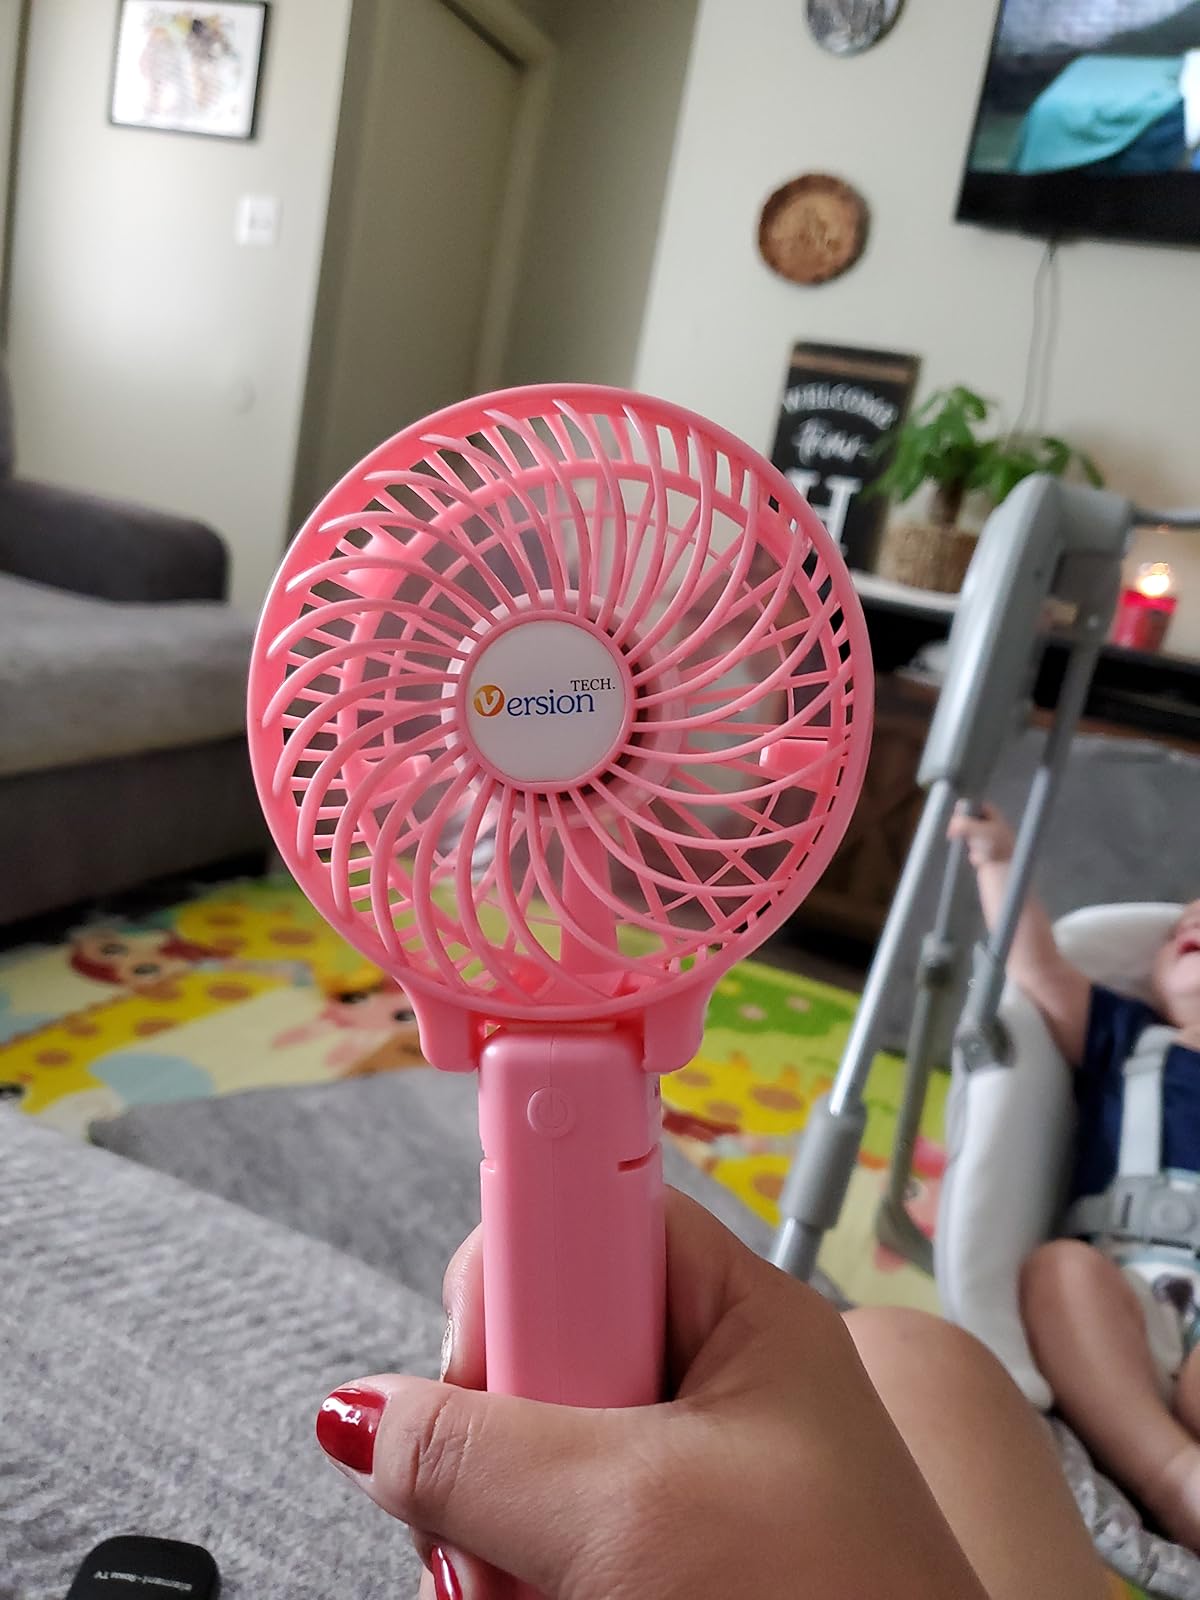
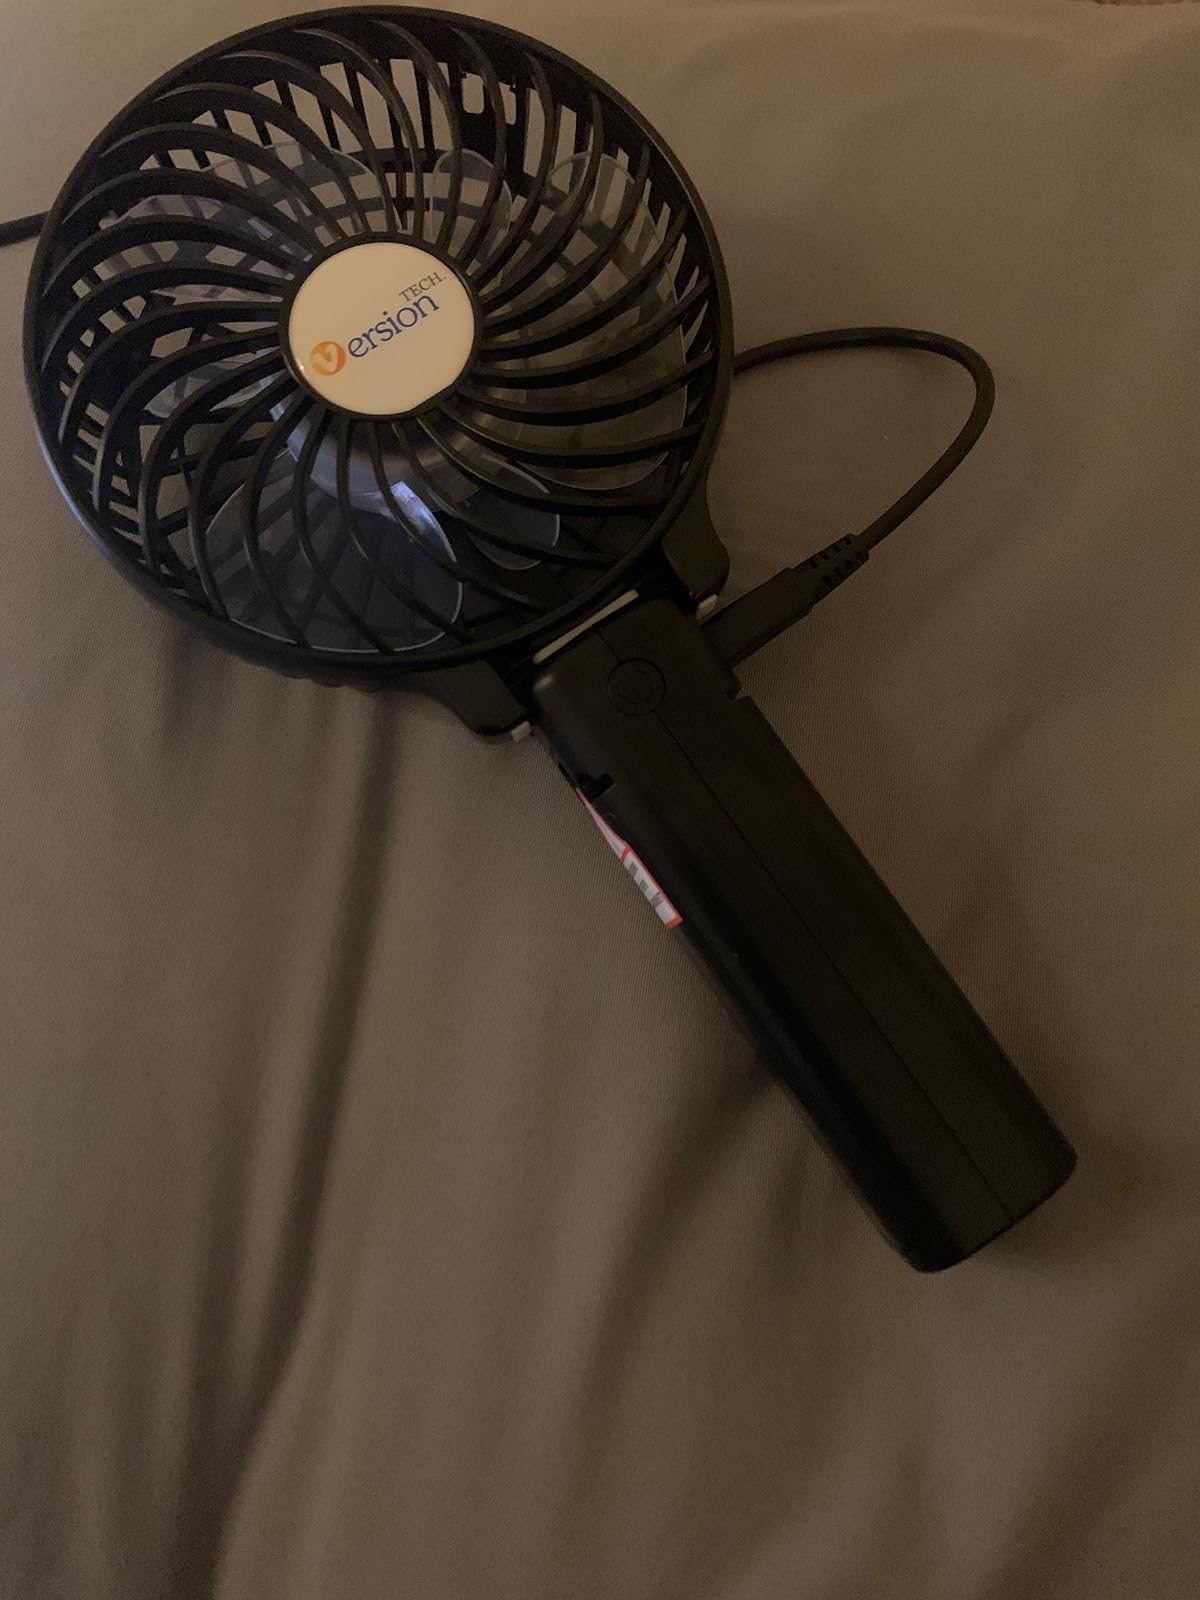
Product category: fan
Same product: no